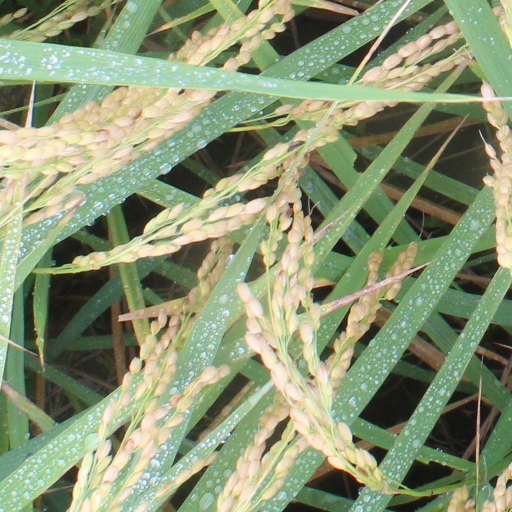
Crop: rice